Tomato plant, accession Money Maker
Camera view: horizontal (90 deg, fisheye); turntable rotation: 120 degrees
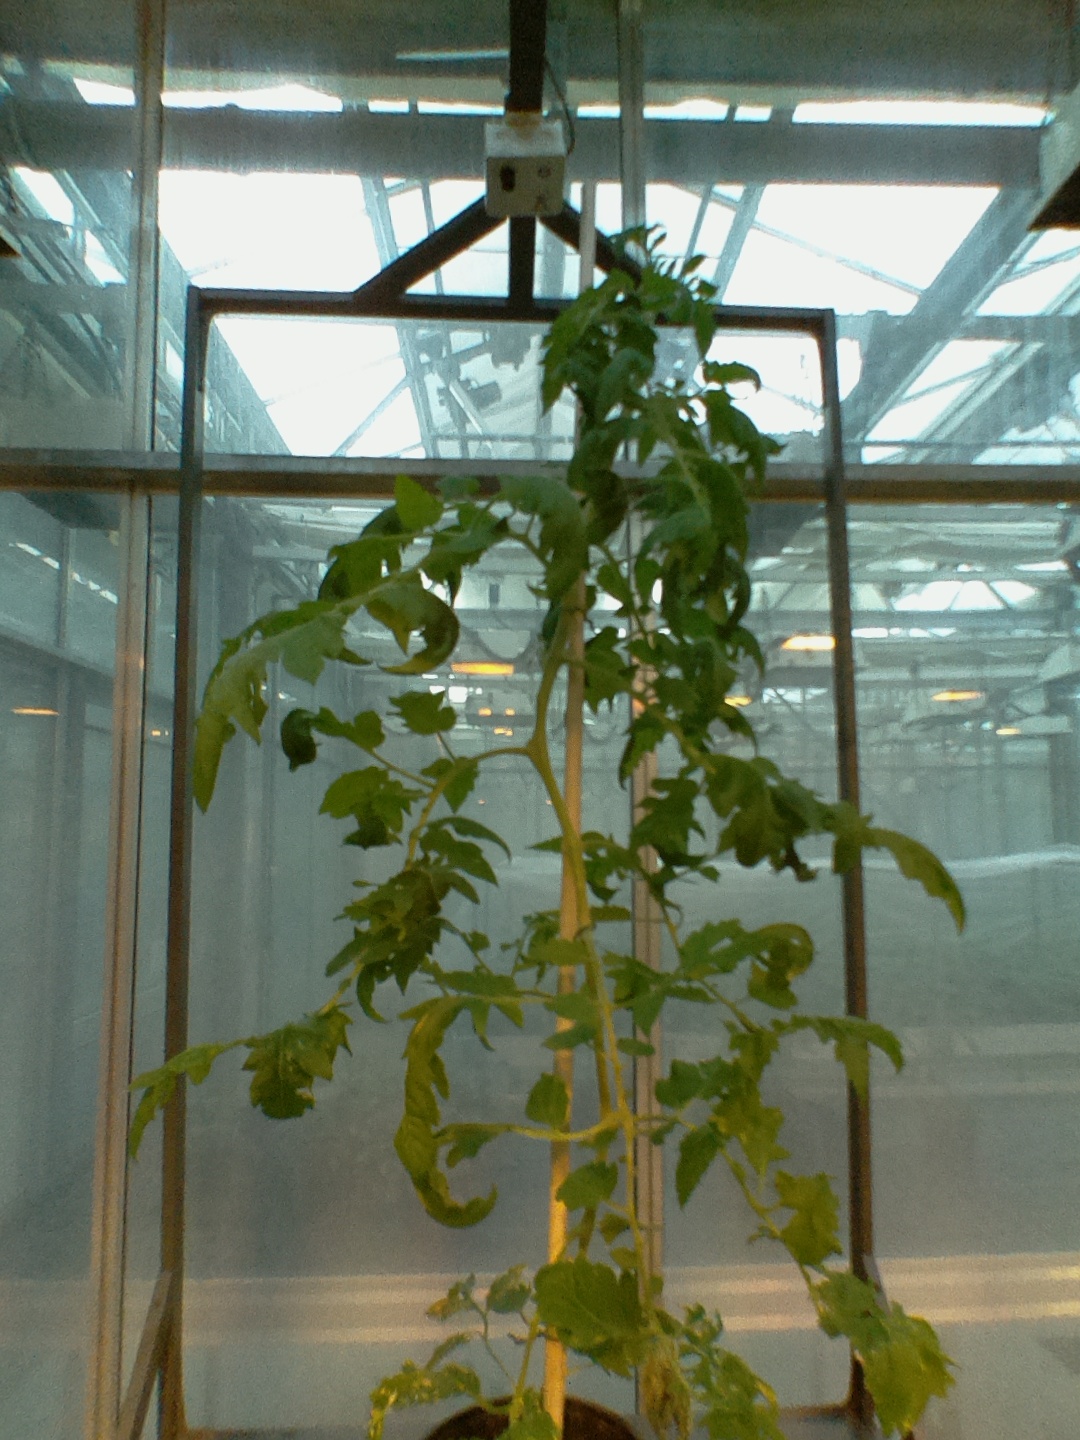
BBCH growth stage 59: 9 or more inflorescences visible